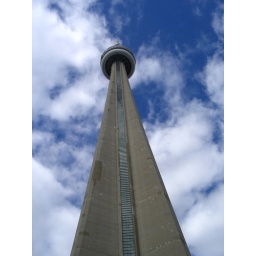
The clouds were moving super quick and standing under the tower looking up made my stomach flip flop flip.